Verrès Castle

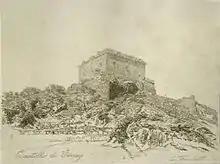
Verrès castle in a nineteenth century engraving by Celestino Turletti

At Rene de Challant's death without male heirs in 1565, his property passed to his son-in-law Giovanni Federico Madruzzo who was married to his daughter Isabel, beginning a long legal conflict with other male members of the Challant family, once again based on the Salic law, under which Isabel could not inherit her father's property.